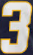
Number: 3